2026 World Snooker Championship

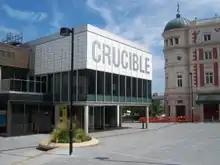
For the 50th consecutive year, the main stage of the tournament will be held at the Crucible Theatre "(pictured)" in Sheffield, England.

The inaugural 1927 World Snooker Championship, then known as the Professional Championship of Snooker, took place at various venues in England between November 1926 and May 1927. Joe Davis won the final—held at Camkin's Hall in Birmingham from 9 to 12 May 1927—and went on to win the tournament 15 consecutive times before retiring undefeated after the 1946 edition (no tournaments were held from 1941 to 1945 because of World War II). The tournament went into abeyance after only two players contested the 1952 edition, due to a dispute between the Professional Billiards Players' Association (PBPA) and the Billiards Association and Control Council (BACC). The PBPA established an alternative tournament, the World Professional Championship, of which the six editions held between 1952 and 1957 are retroactively regarded as legitimate continuations of the World Snooker Championship. However, due to waning public interest in snooker during the era, that tournament was also discontinued, and the world title was uncontested between 1958 and 1963.